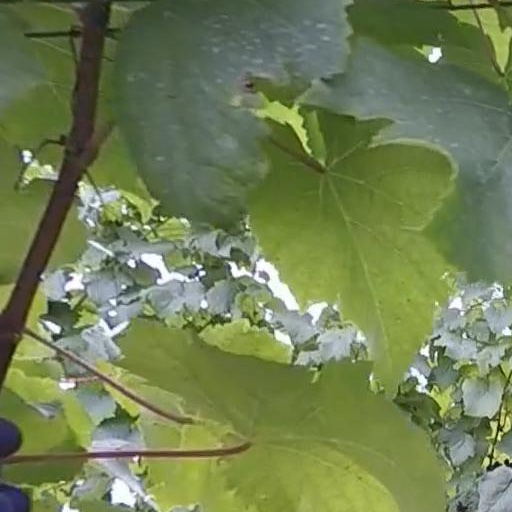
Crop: grape